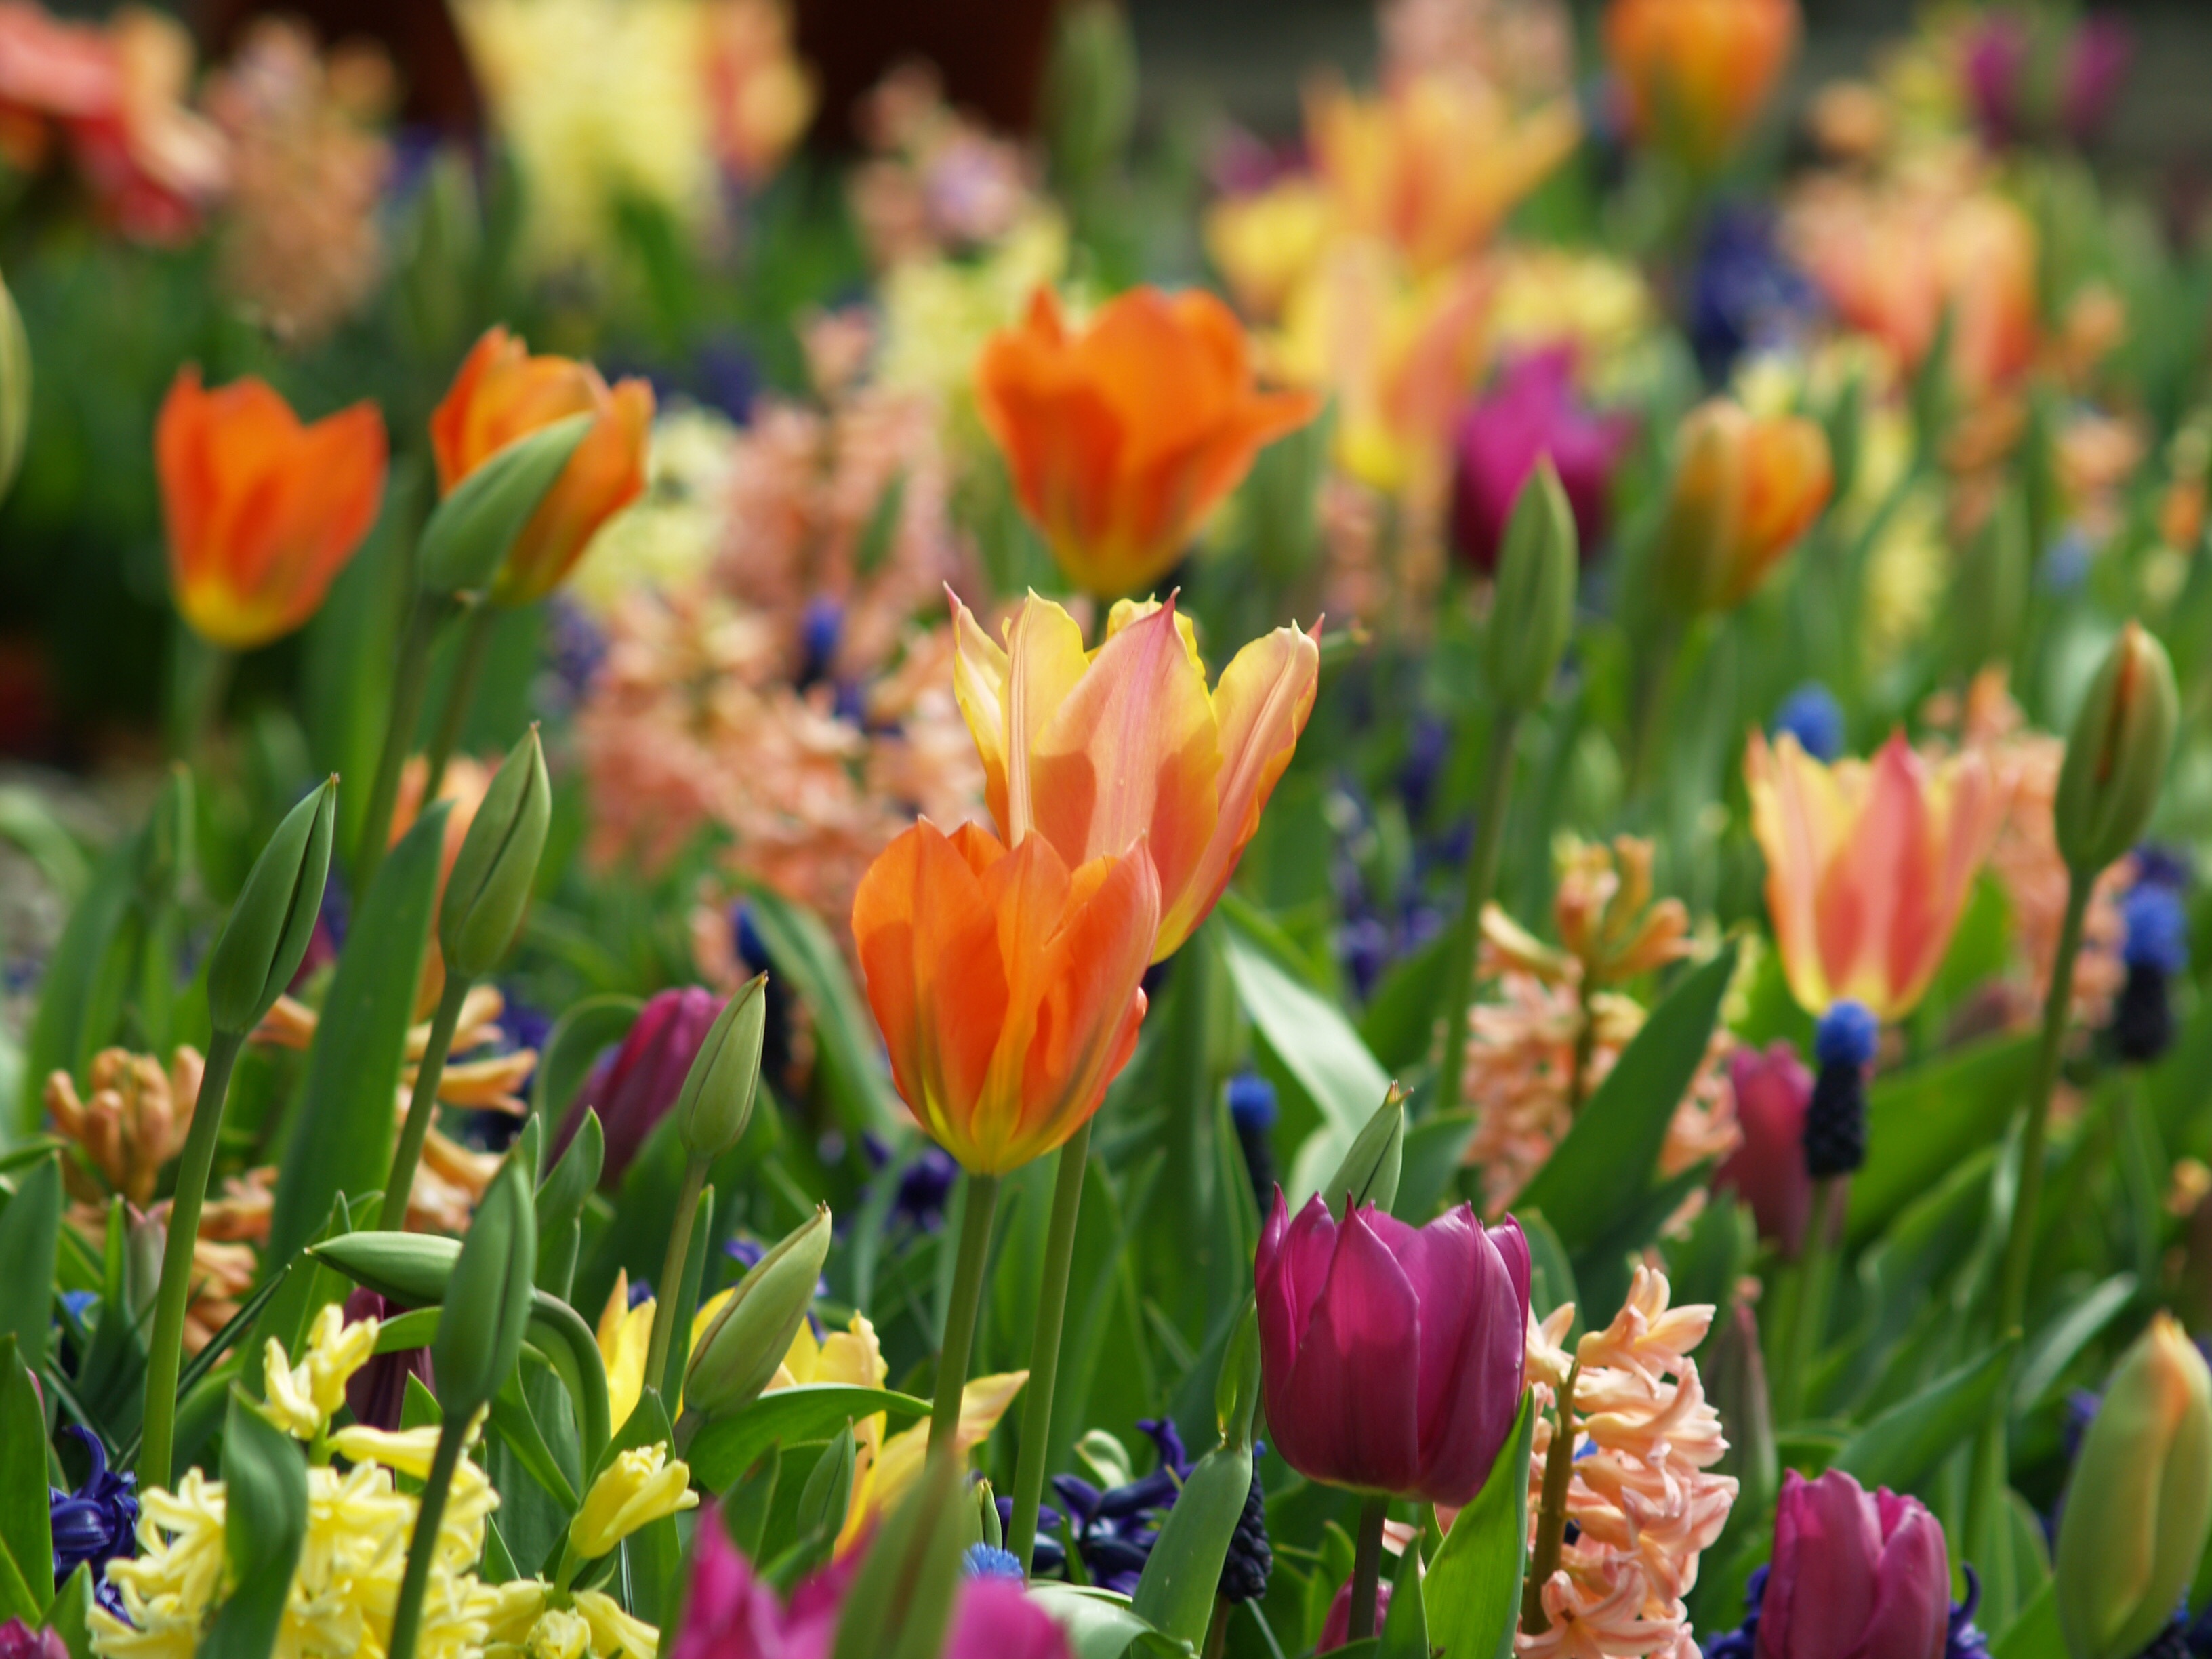
nature, blossom, plant, sun, leaf, flower, petal, bloom, summer, floral, tulip, bouquet, spring, green, color, natural, fresh, botany, colorful, garden, flora, season, wildflower, flowers, bright, easter, macro photography, flowering plant, lily family, isle of wight, land plant